Photography in India

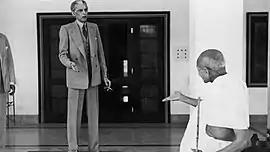
Mahatma Gandhi and Jinnah photographed by Kulwant Roy in 1944

Photography was introduced in India by the British in the early 19th century. The concept of photography spread to India at a fast pace after the invention, introduction, and publicization of the daguerreotype technology in 1839. By 1840, advertisements in Calcutta by Thacker, Spink, & Co. for imported cameras started appearing in a periodical titled "Friends of India". The earliest known or surviving photographic capture within India dates to 1840 and is a lithograph based upon a daguerreotype of the Sans Souci Theatre in Calcutta. By the later 1840s, the first known commercial photographic studio began its operation in Calcutta. This was followed by photographic societies sprouting up in the 1850s in Bombay (1854), Calcutta (1856), and Madras (1856). The purpose of these photographic societies was to promulgate photographic awareness and understanding by the method of holding meetings and annual exhibitions.